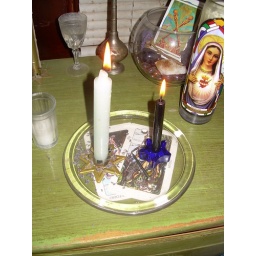
for a friend. the cards under the glass plate are ogun and the guardian angel, from the Tarot of the Orishas.